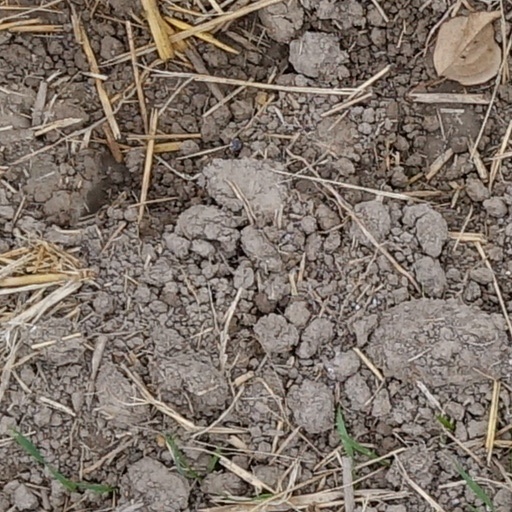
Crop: wheat